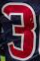
Number: 3